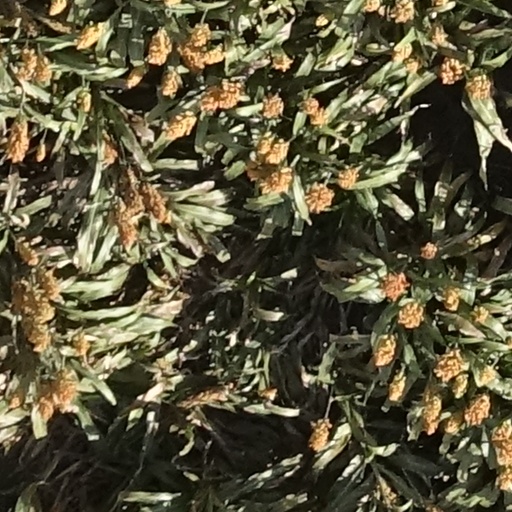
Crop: sorghum